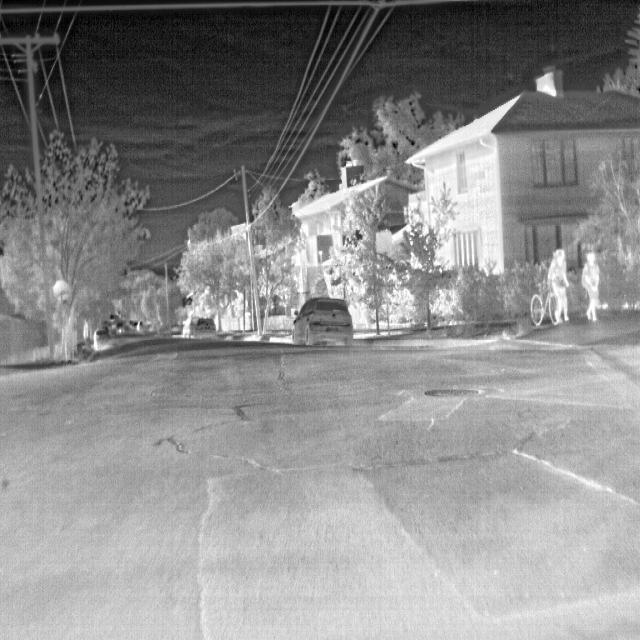
Detected objects:
label: person
label: person